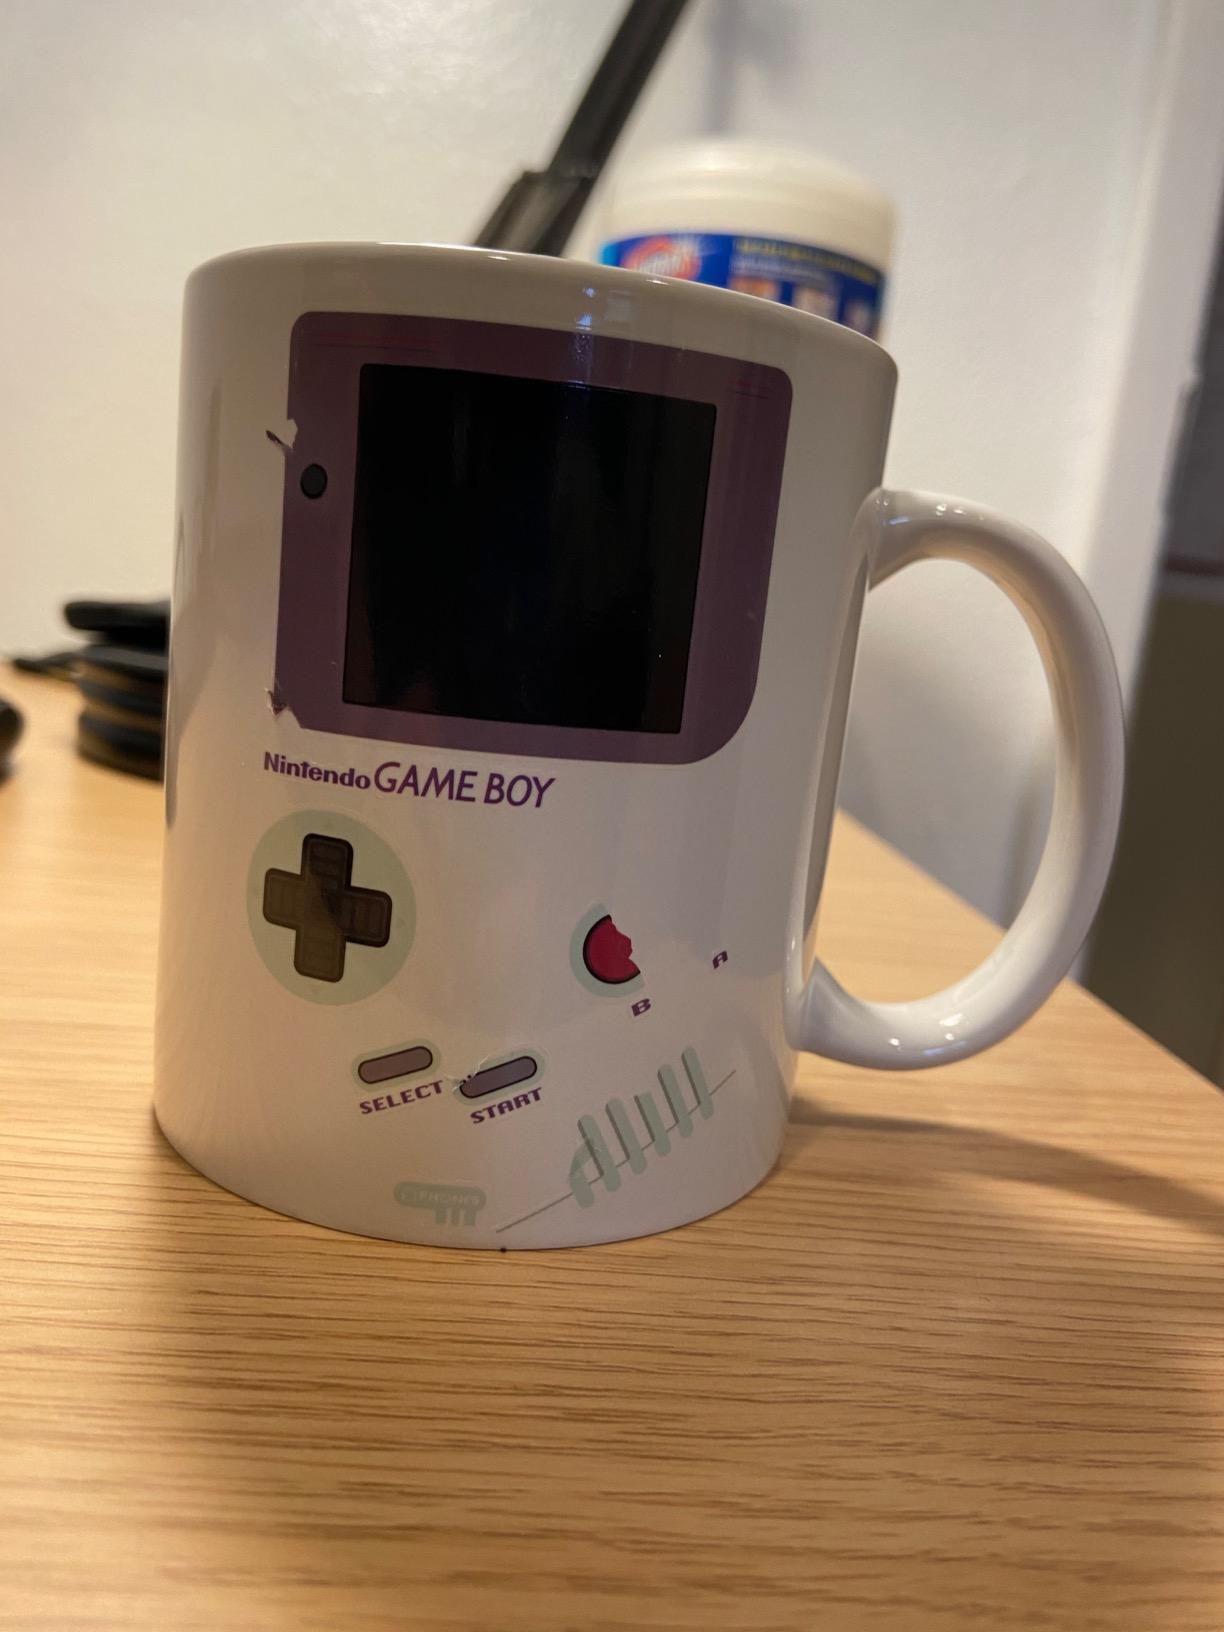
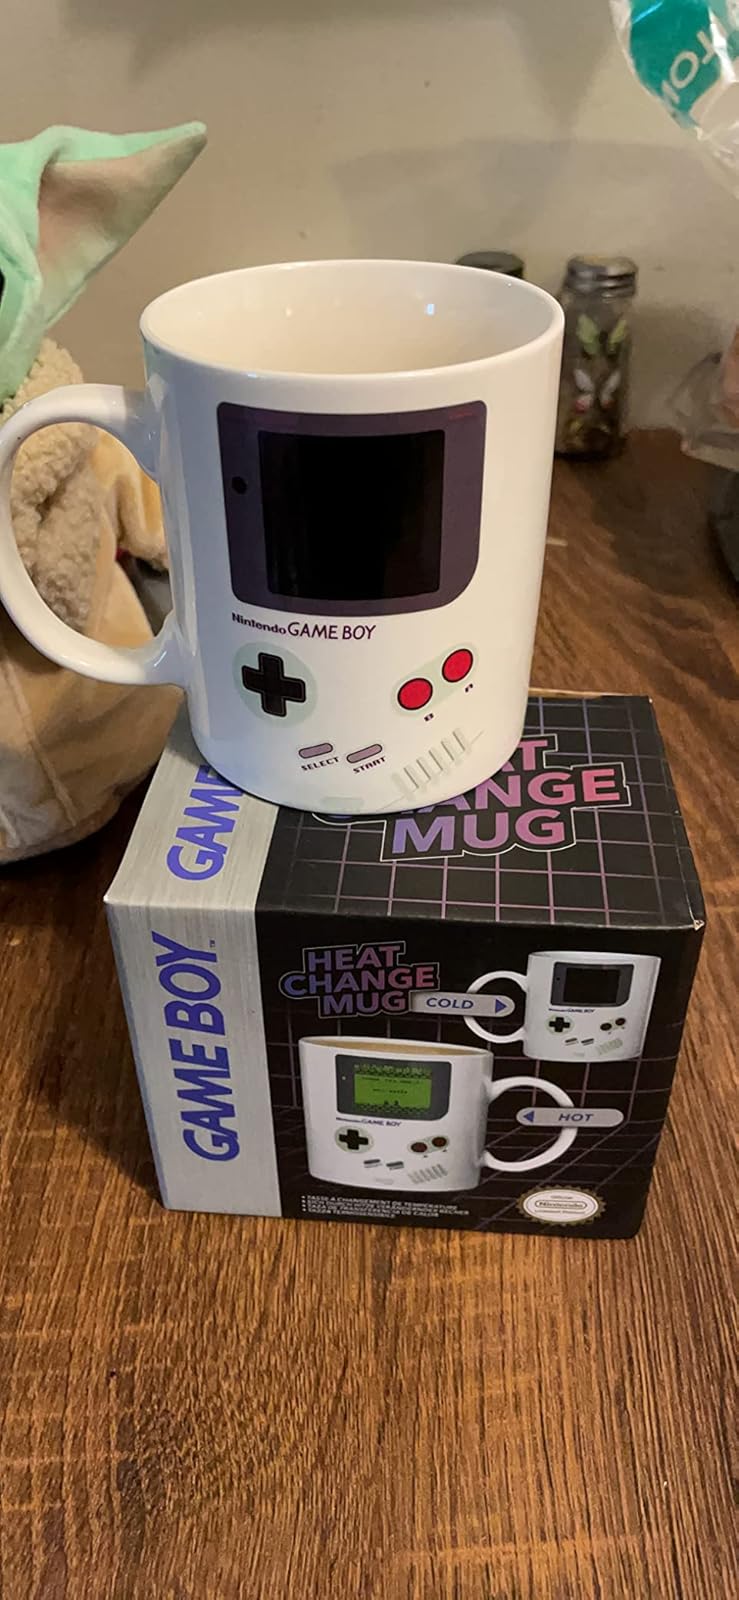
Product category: items_mug
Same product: yes